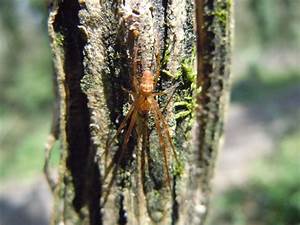
Label: spider